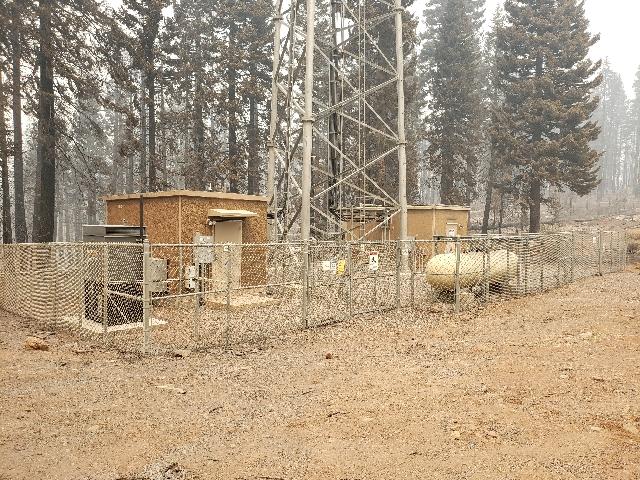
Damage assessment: no_damage